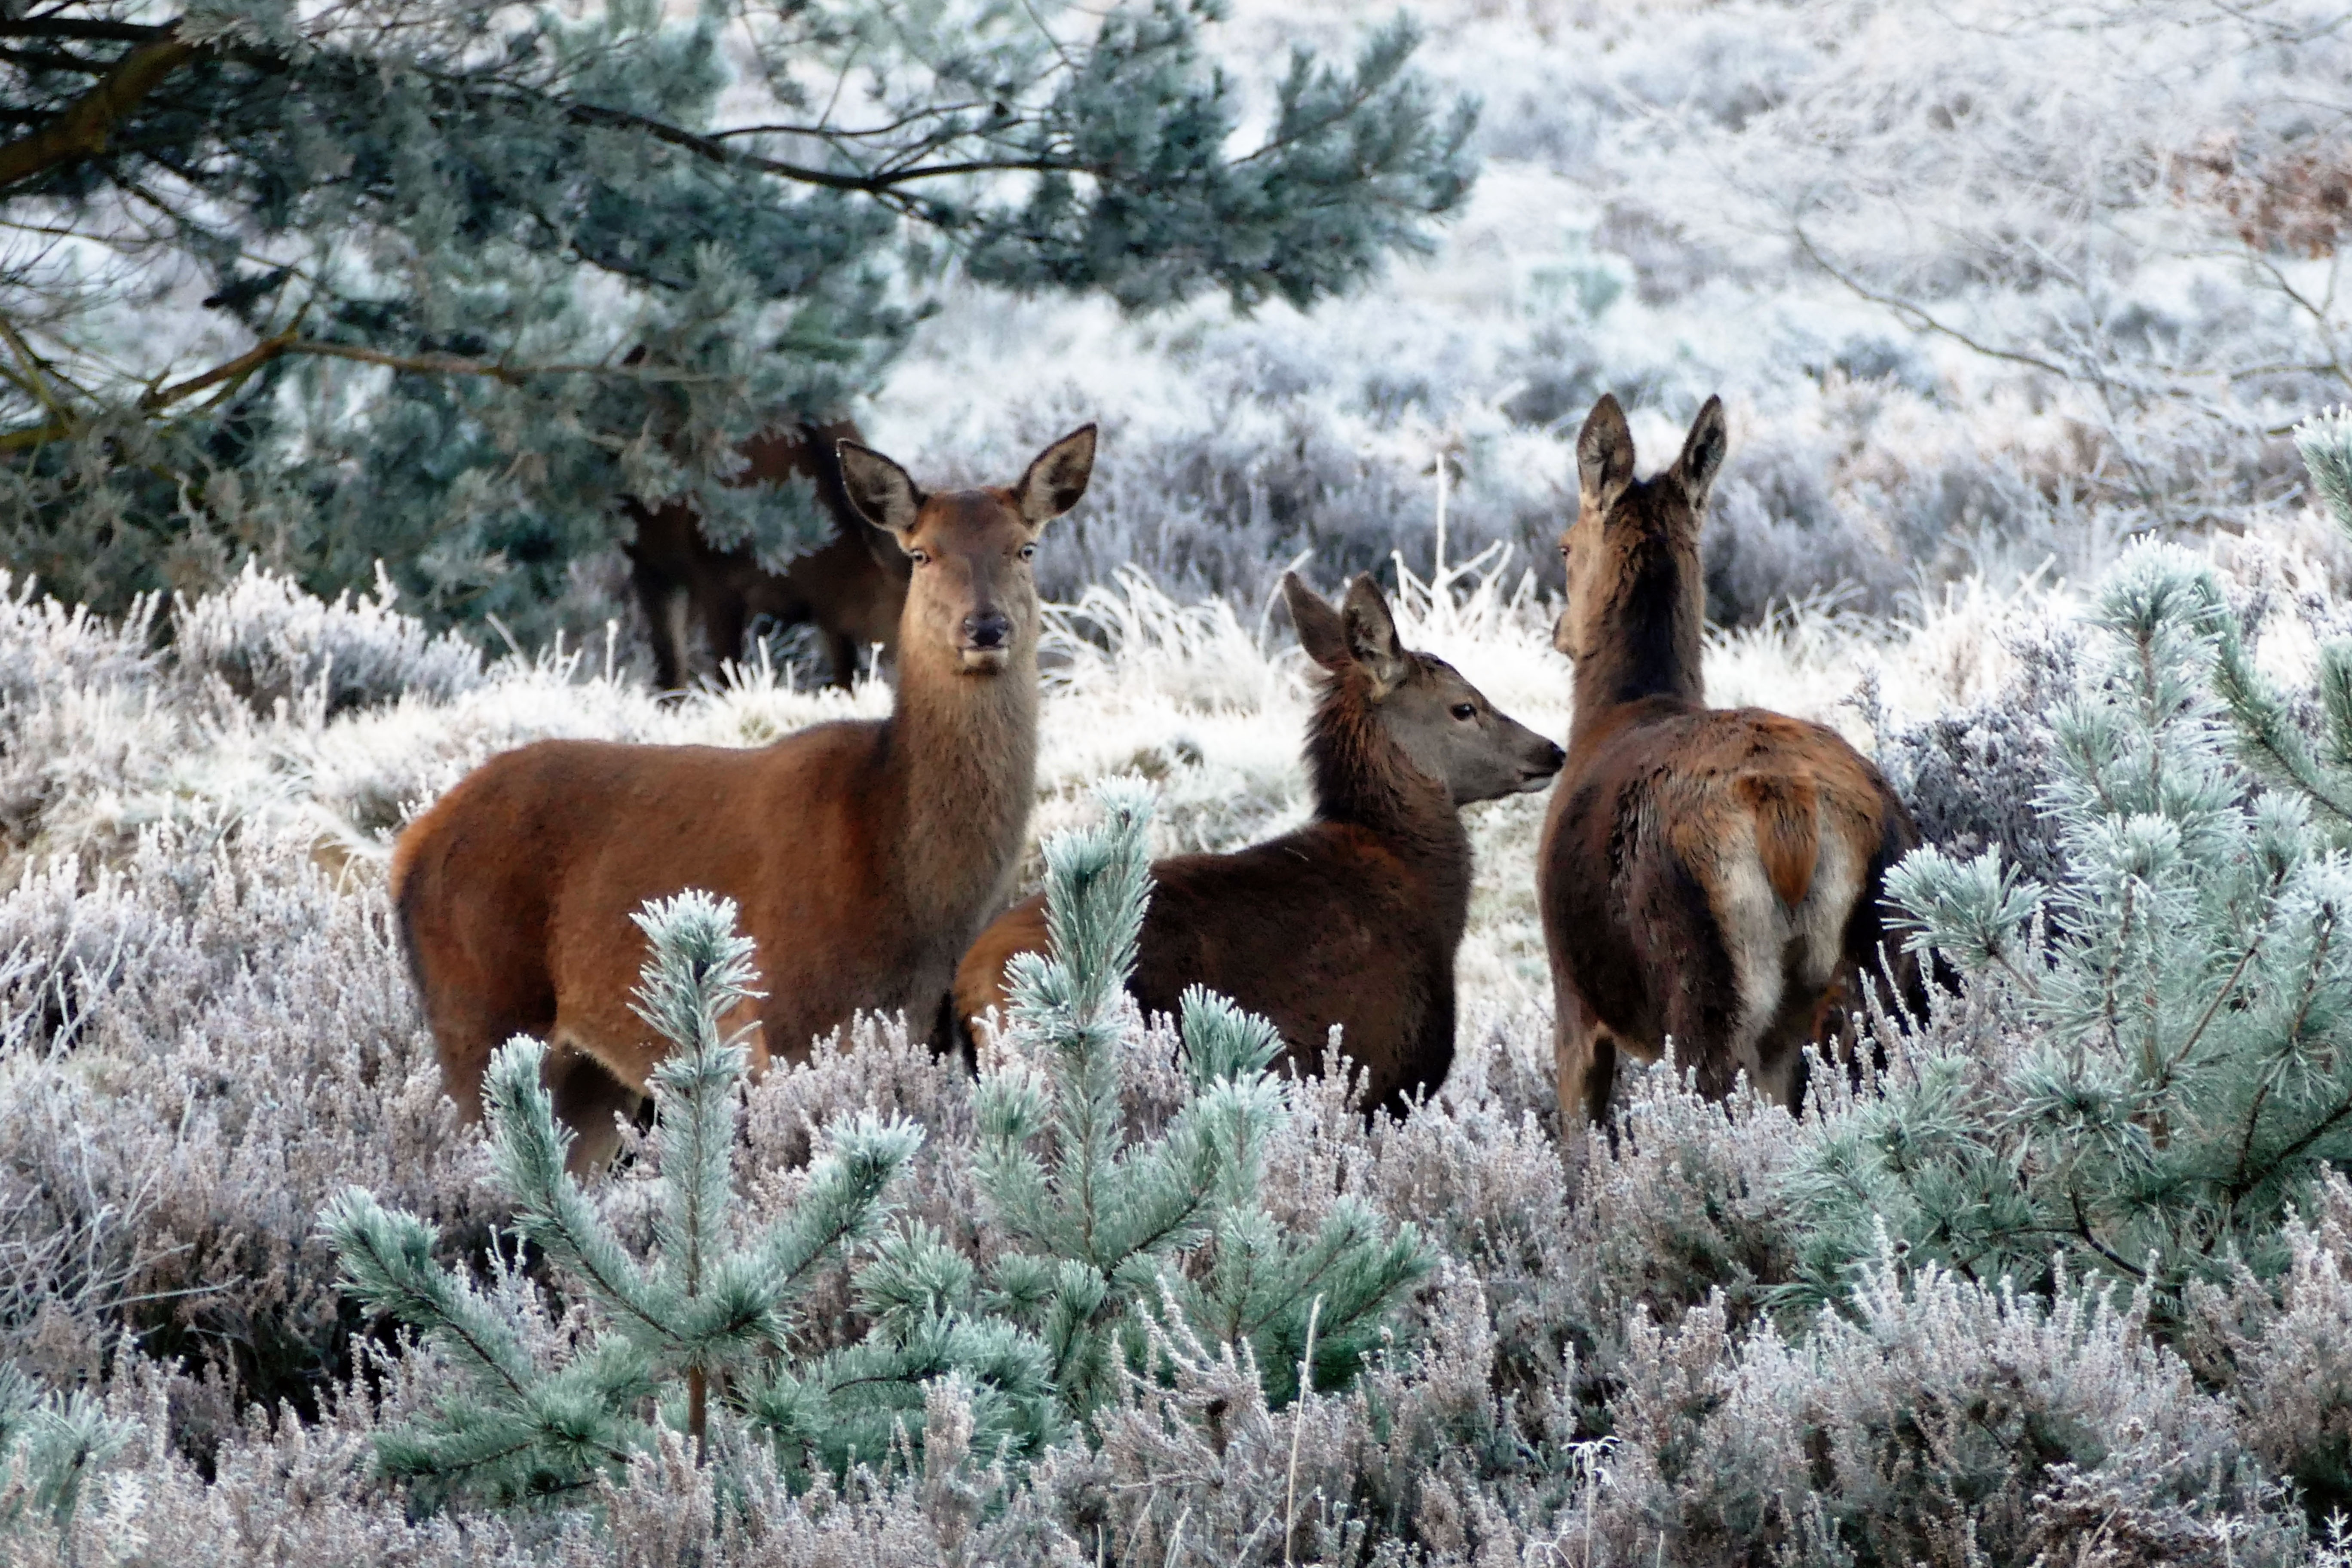
tree, nature, forest, snow, winter, cute, wildlife, wild, deer, herd, red, grazing, mammal, christmas, season, fauna, snowflake, festive, animals, reindeer, seasonal, vertebrate, december, xmas, ecosystem, chamois